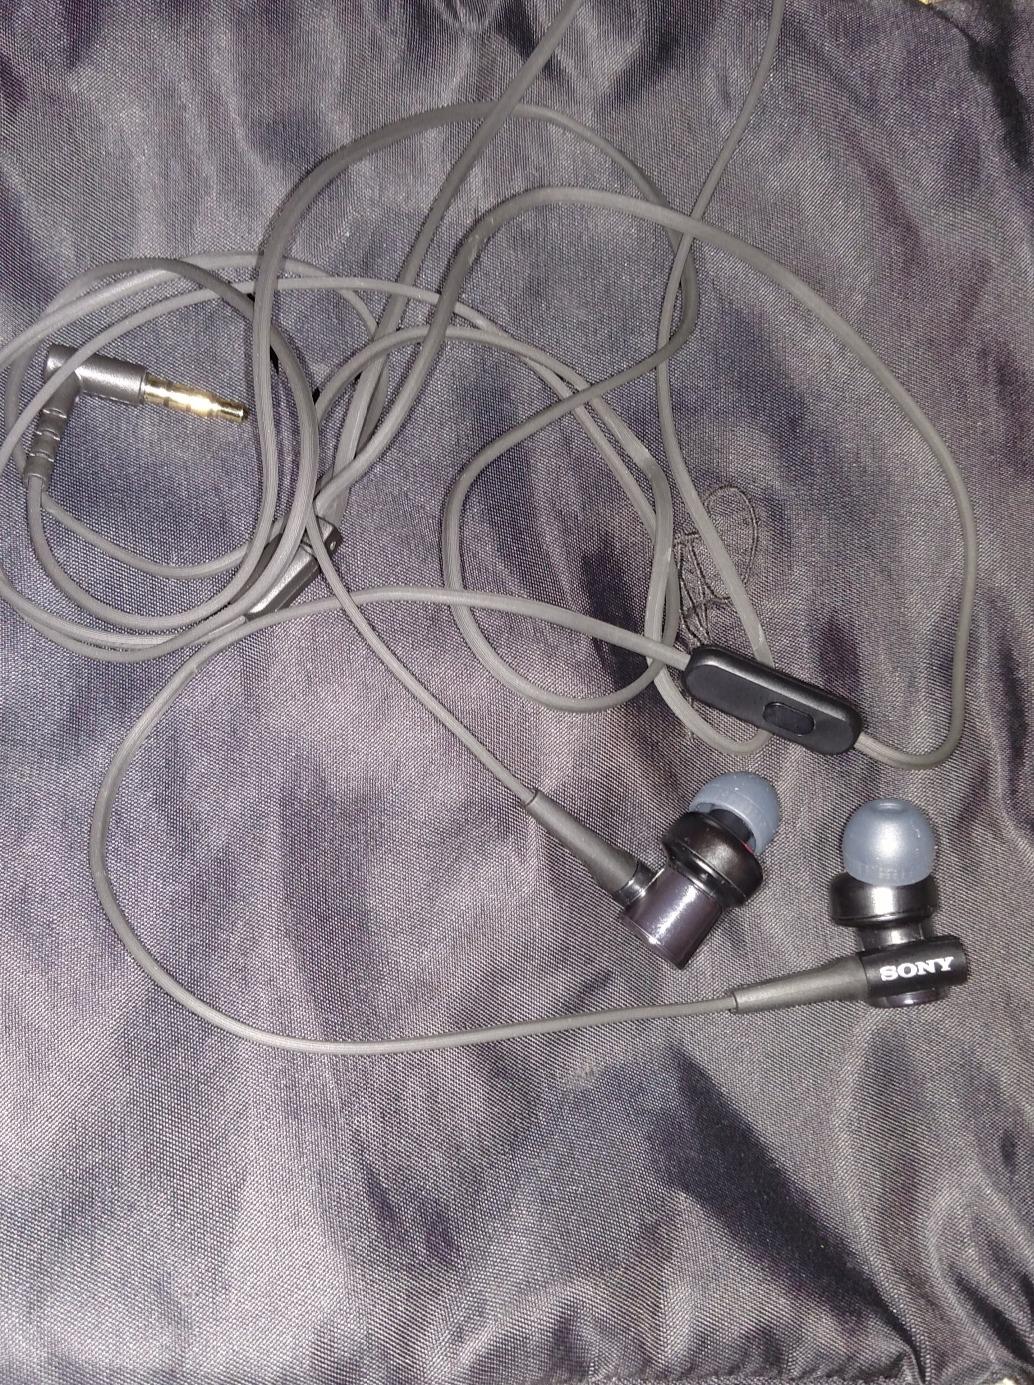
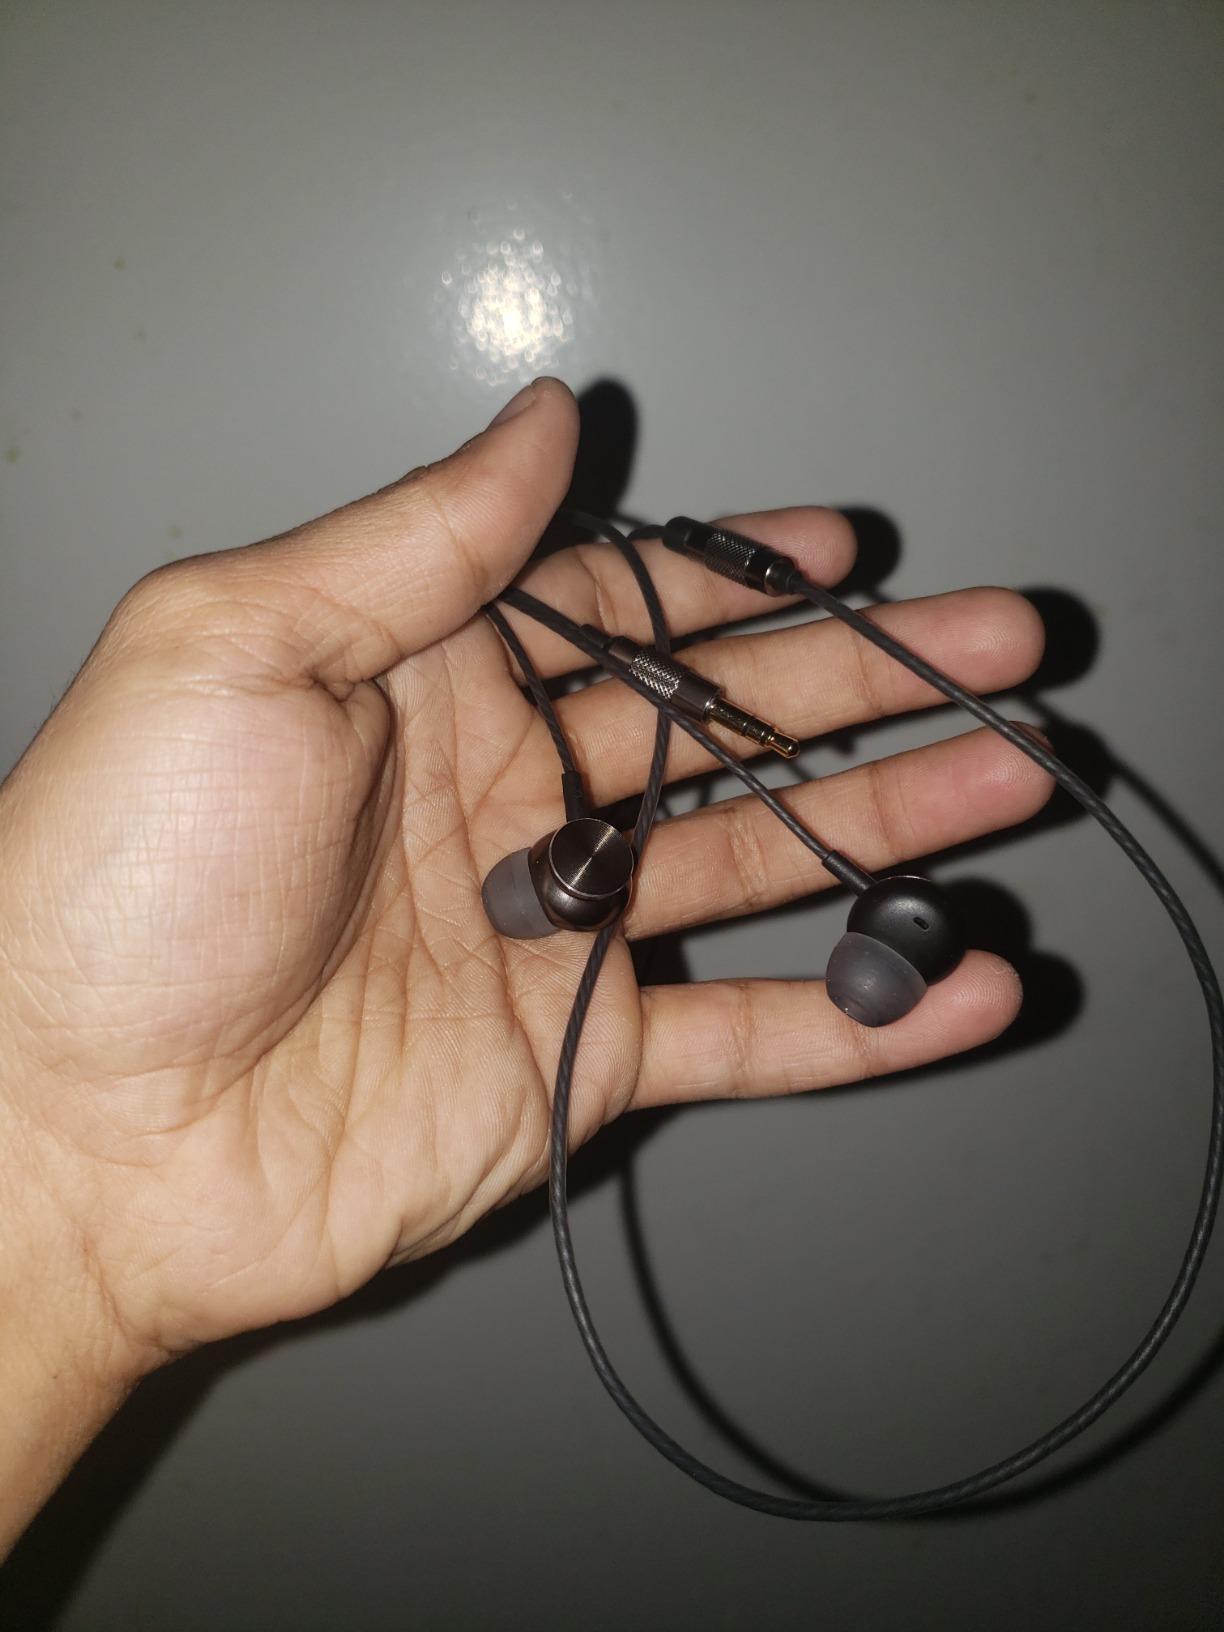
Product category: headphones
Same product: no